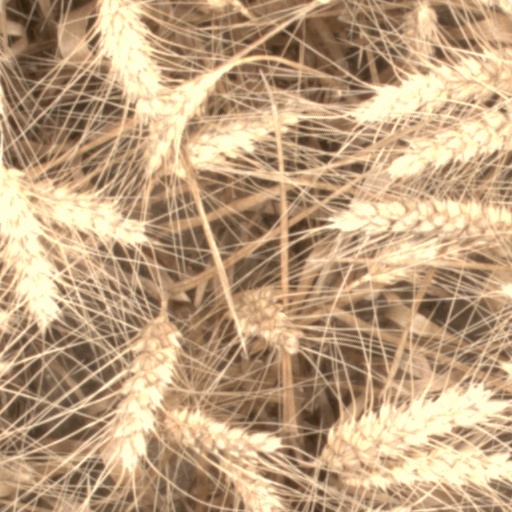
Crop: wheat